195th Fighter Squadron

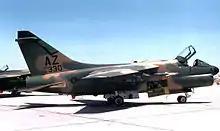
195th TFS A-7D 71-330, about 1985

In late 1983, the 195th designation was transferred from California to the Arizona Air National Guard. It was formed in January 1984 as the 195 Tactical Fighter Training Squadron and was extended federal recognition on 1 February. The mission of the unit was to train combat-ready pilots for the Air National Guard (Replacement Training Unit or RTU). The 195th TFTS was the second of eventually four squadrons assigned to the 162d Tactical Fighter Training Group at Tucson ANGB. It was equipped with the A-7D/K Corsair II. The squadron was the last of the RTUs in the A-7D aircraft.